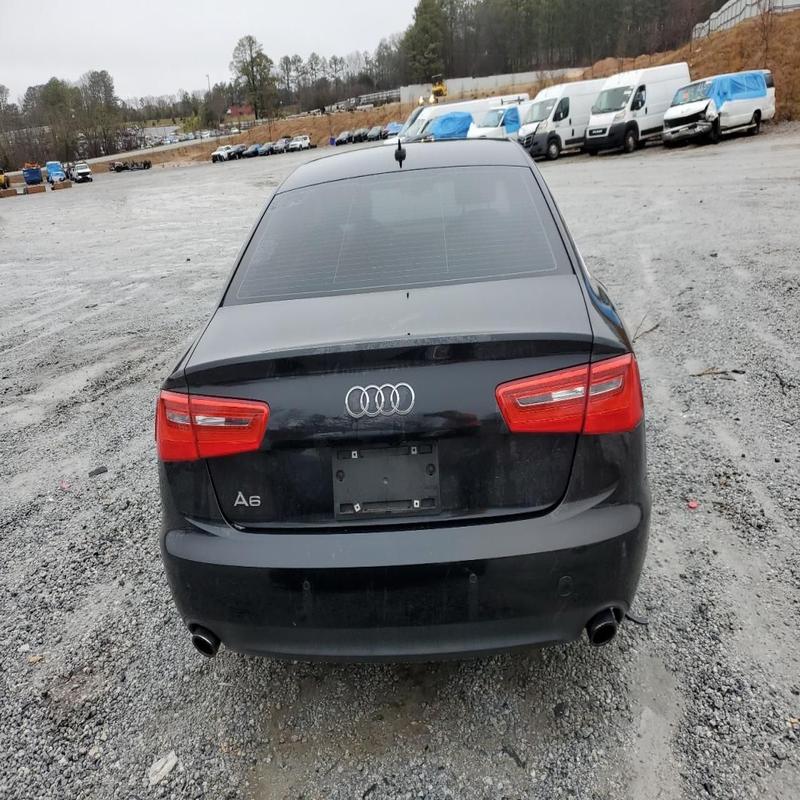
Aucun dommage détecté.
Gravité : aucun